China's waste import ban

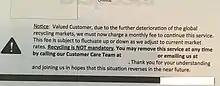
February 2020 announcement of "Deterioration of the global recycling markets" on a U.S. consumer garbage bill

In these more developed countries, the waste was exported to China and other Asian countries to handle before the limited waste import strategies started in most Asian countries. The United States exported about 4,000 shipping containers of garbage to China every day before the waste ban policy. Now the waste is facing by the U.S. itself or it can exporting to other Asian countries which have relatively lower restriction of importing waste. Adina Renee, from Scrap Recycling Industries in a Washington-based institution, stated that "There is no single and frankly, probably not even a group of countries, that can take in the volume that China used to take." Since the ban the US has switched from shipping to China to Thailand, Malaysia, and Vietnam. Reports from these countries state that they are struggling to handle the large increase in plastic waste intake. The United States and other western nations have used China to dispose of the majority of waste for several years. The sudden ban on imports has led many countries to conclude that they are ill-equipped to recycle and manage their own waste output. One of the major issues was that the US and Europe sent China contaminated recyclables which still contained food and could not be processed so these recyclables in turn filled Chinese landfills.